Rossens, Fribourg

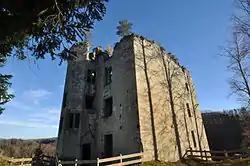
Illens Castle

The ruin of Illens Castle is listed as a Swiss heritage site of national significance.